Albanella

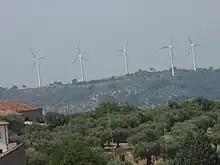
Wind farm in Albanella.

On the hill of San Chirico, a few kilometres west of Albanella town, are ten wind turbines, visible from the Amalfi Coast.